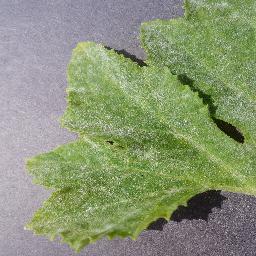
Label: Squash___Powdery_mildew